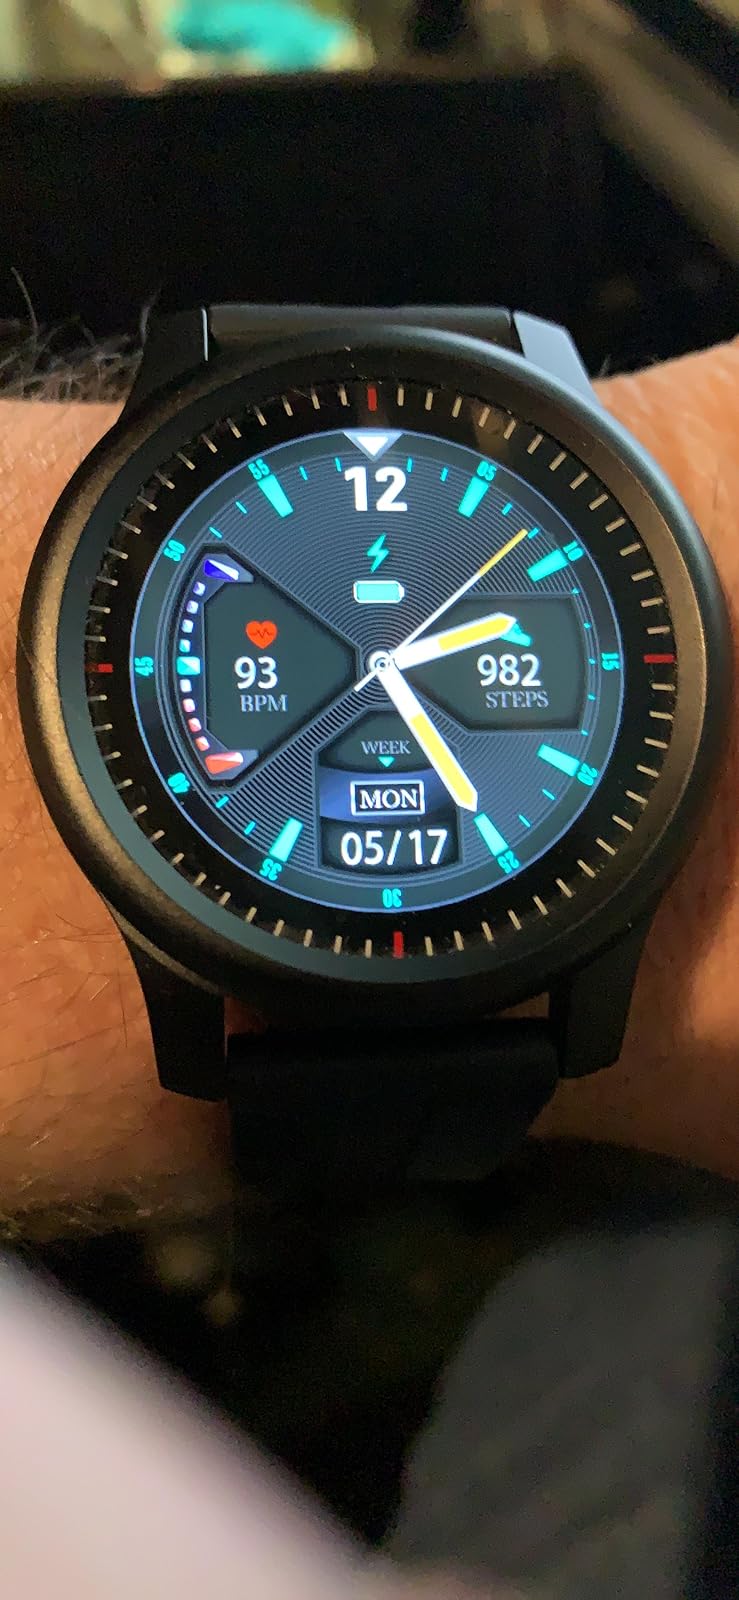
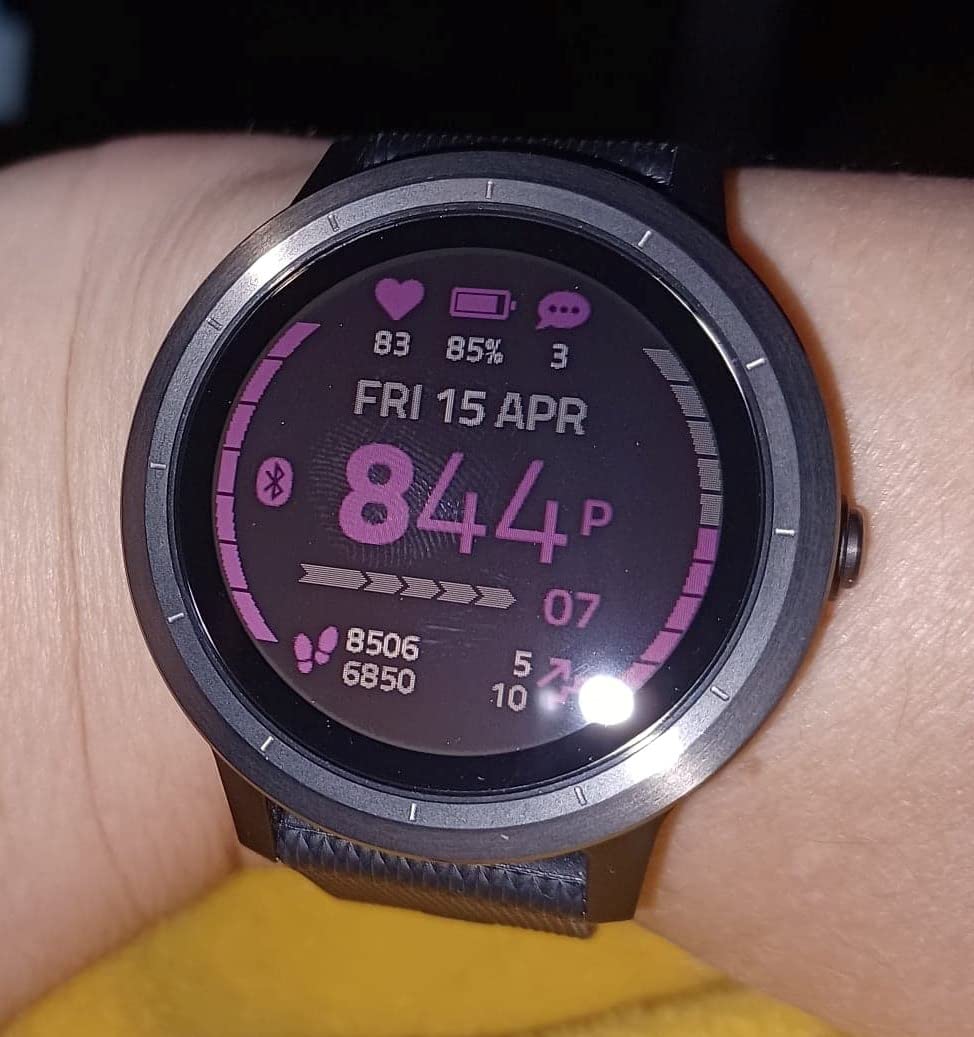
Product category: smartwatch
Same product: no